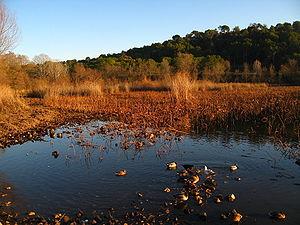
L'étang de Fontmerle, à Mougins (Alpes-Maritimes, France)
Mougins est une commune française du département des Alpes-Maritimes, en région Provence-Alpes-Côte d'Azur.